Somaliland War of Independence

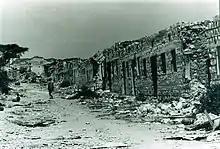
Up to 90% of Hargeisa (2nd largest city of the Somali Republic) was destroyed.

On 2 January 1983, the SNM launched its first military operation against the Somalian government. Operating from Ethiopian bases, commando units attacked Mandera Prison near Berbera and freed a group of northern dissidents. The assault liberated more than 700 political prisoners according to SNM reports; subsequent independent estimates indicated that approximately about a dozen government opponents escaped. Simultaneously, SNM commando units raided the Cadaadle armoury near Berbera and escaped with an undetermined amount of arms and ammunition. Directed by Colonel Mohamed Hashi Lihle, it was deemed to be the SNM's ""most striking initial military success"" and thought to have produced a more coherent and better organised opposition force.